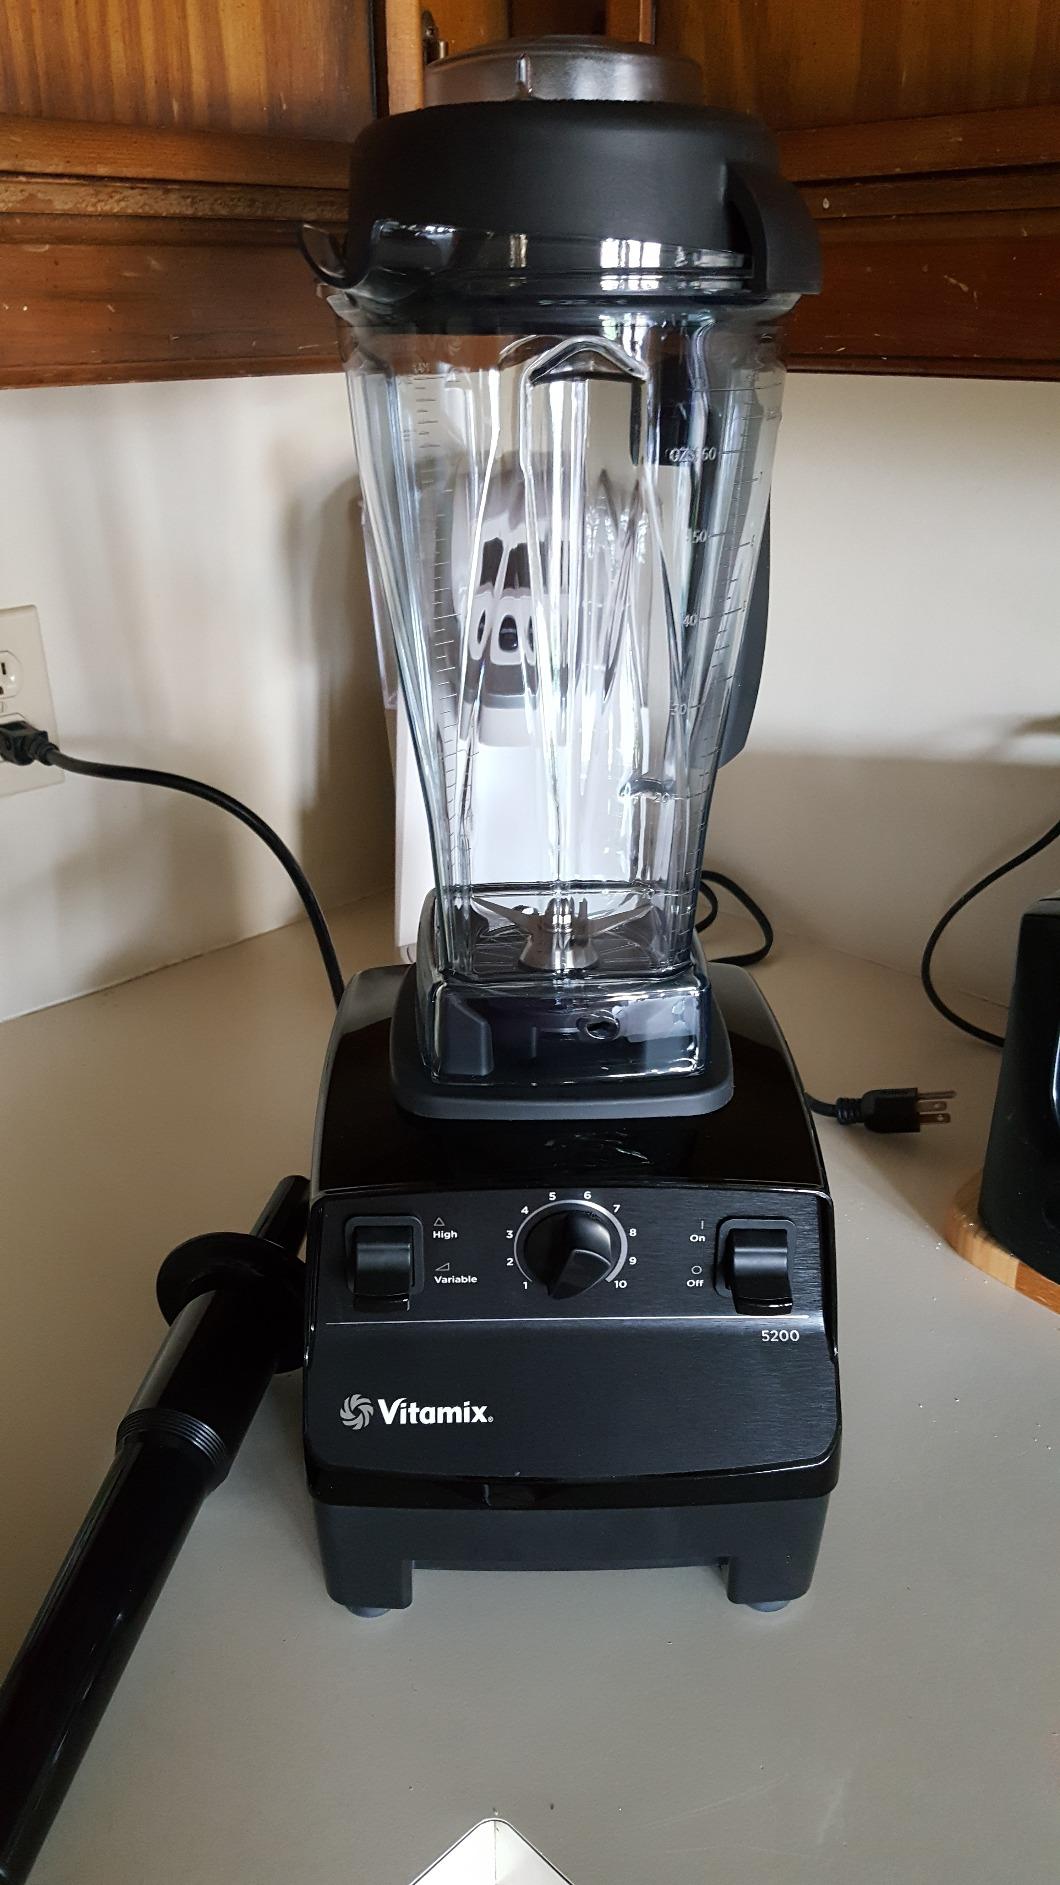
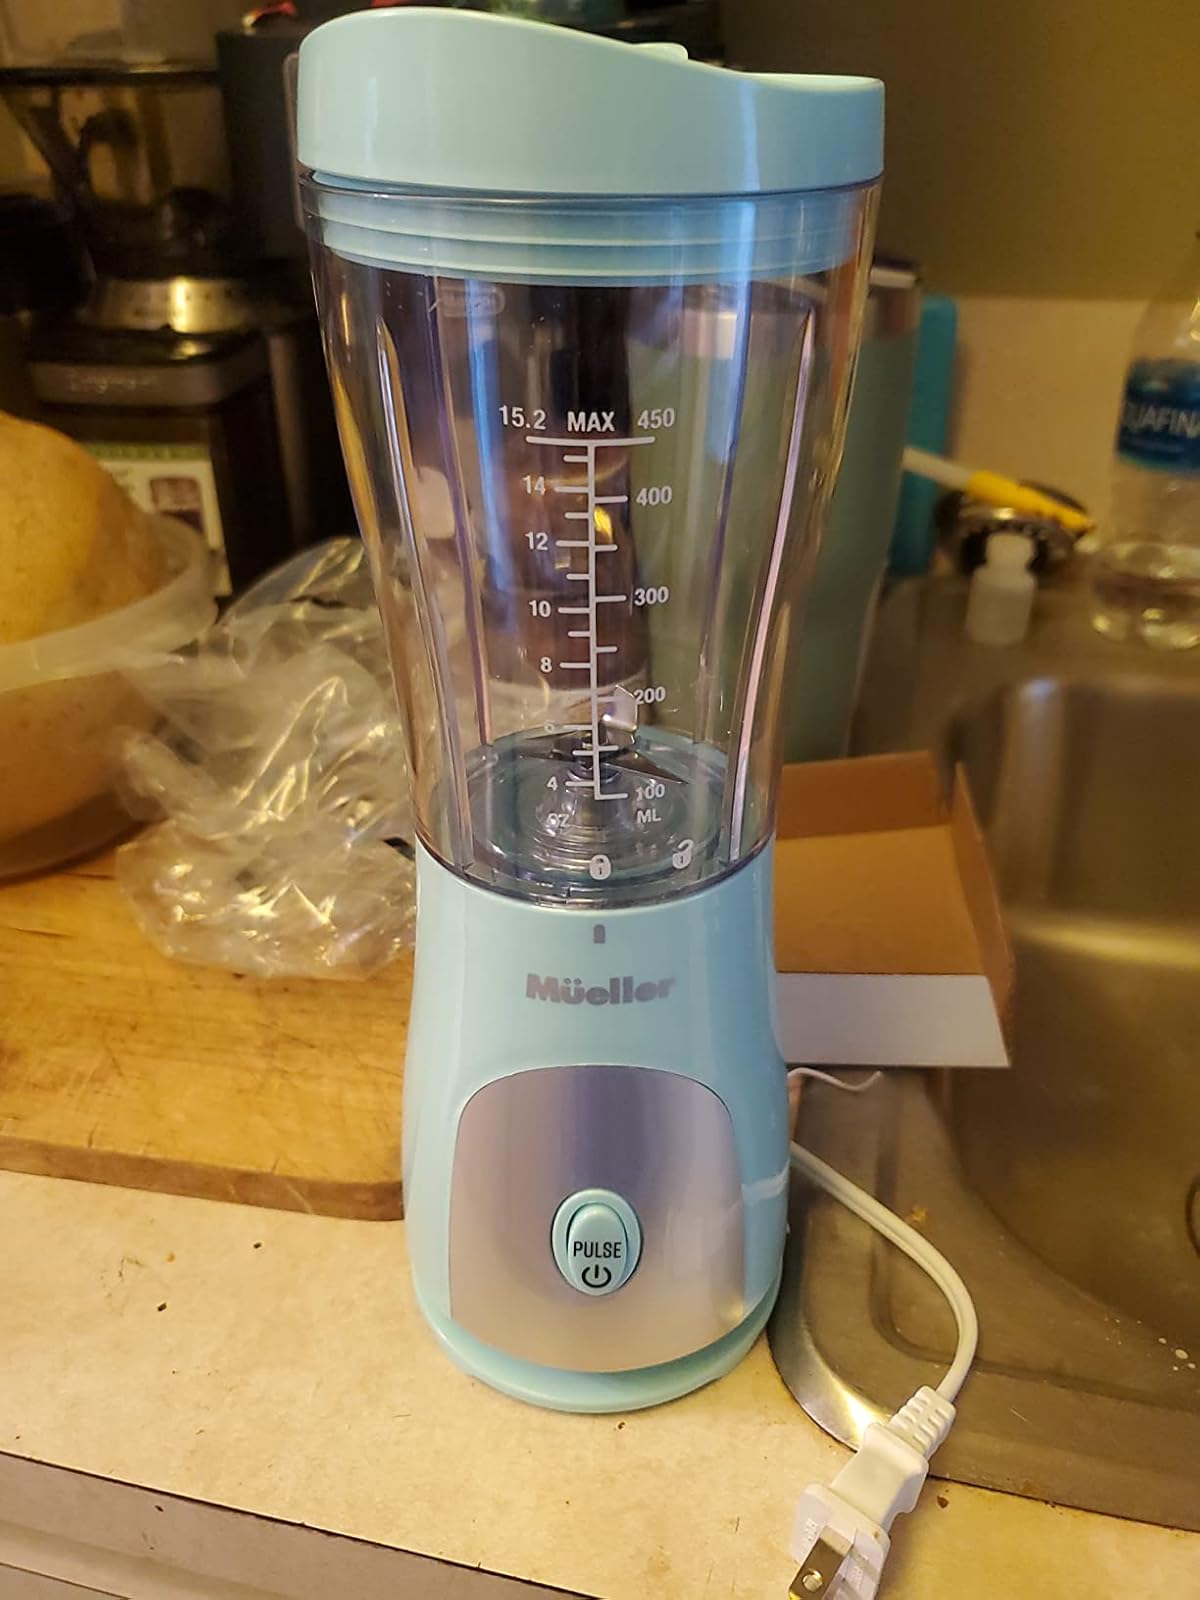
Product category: items_blender
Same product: no